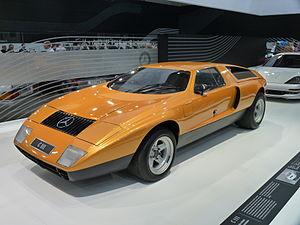
La Mercedes C 111 est une automobile
Le moteur Wankel est un moteur à piston rotatif fonctionnant selon le cycle de Beau de Rochas, dans lequel un piston « triangulaire » convertit l'énergie issue de la combustion du carburant en une énergie mécanique de rotation transmise à l'arbre moteur via un maneton. Le moteur Wankel est couramment et improprement désigné comme « moteur rotatif ». Le terme « moteur à piston rotatif » est plus approprié car, historiquement, les « moteurs rotatifs » sont des moteurs à bloc culasse tournante, fréquents au début de l'aviation.